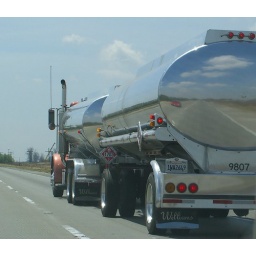
Our little car in a shiny shiny truck.